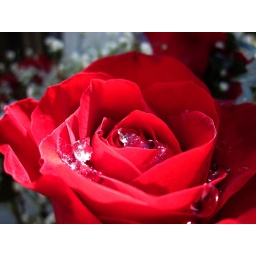
Taken at Cave Hill Cemetary; the monument with the statue of the girl with the flower in her hand.